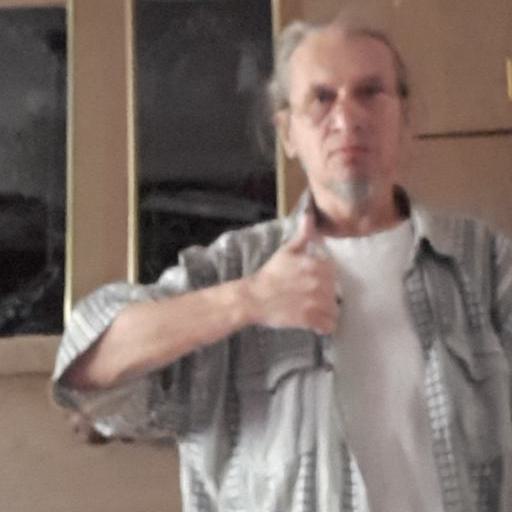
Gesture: like